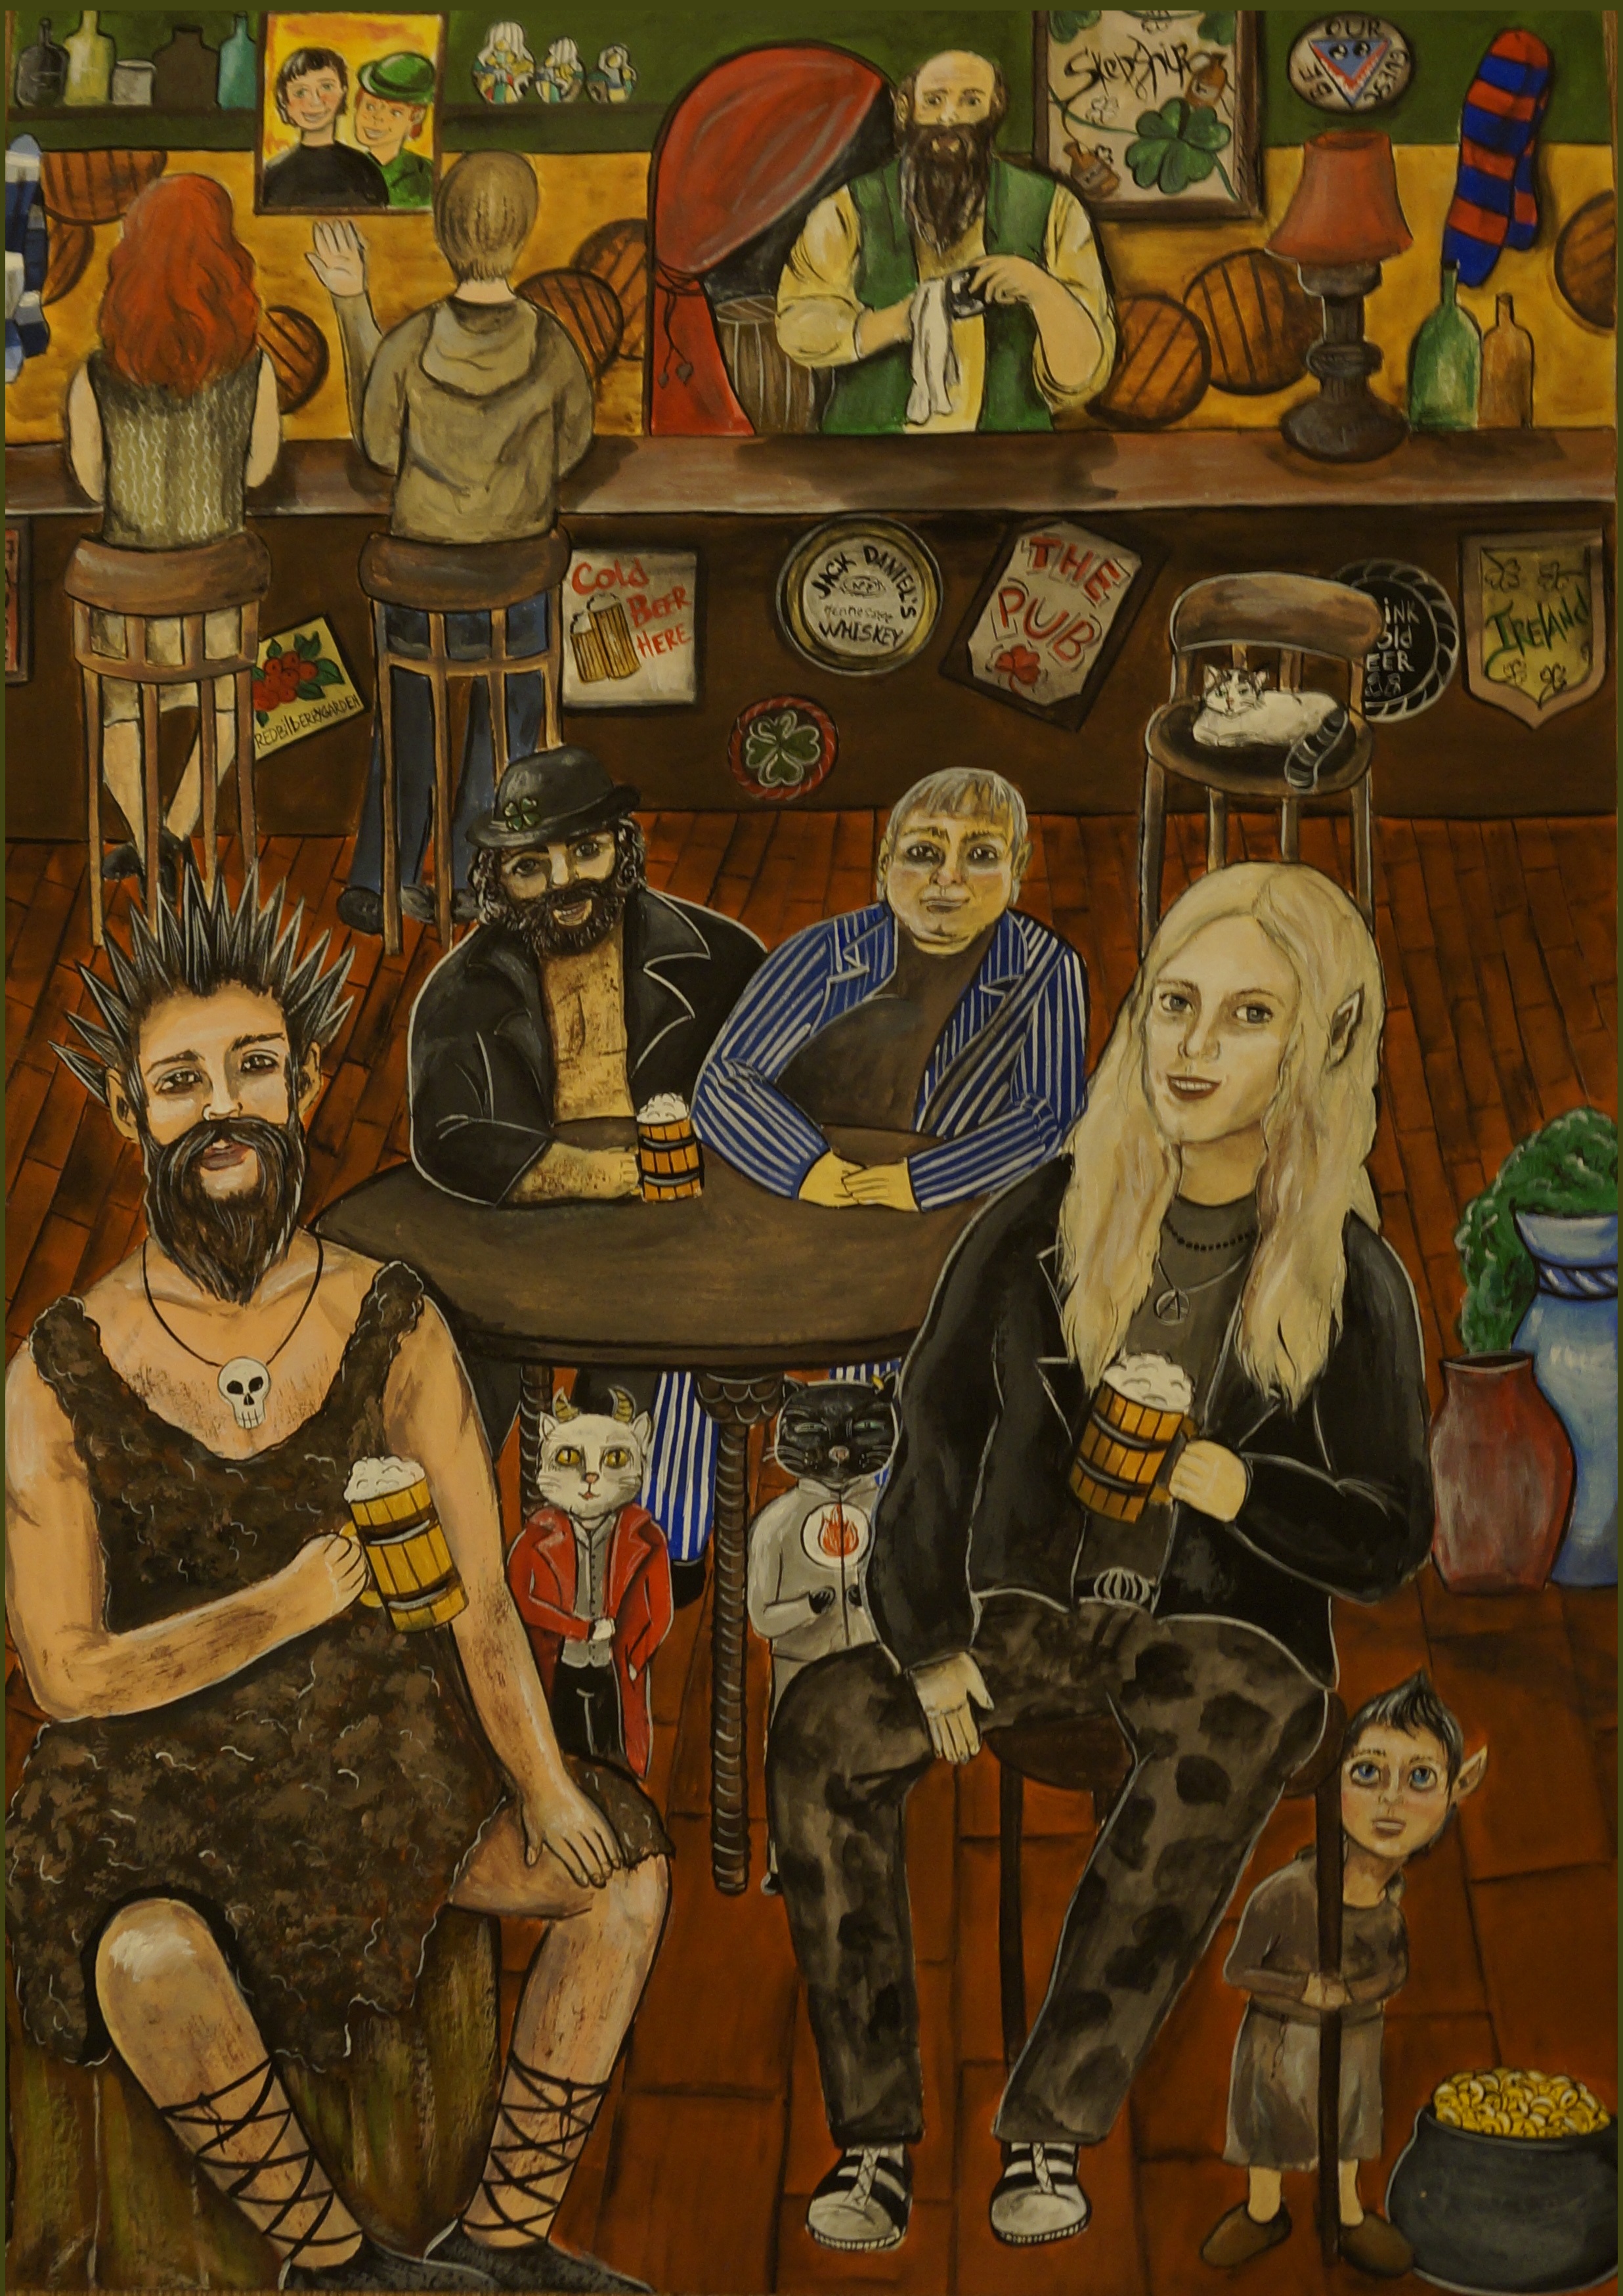
1, hairstyle, art, painting, social group, hat, illustration, drawing, visual arts, fiction, history, event, beard, fictional character, conversation, modern art, mythology, sitting, vintage clothing, mural